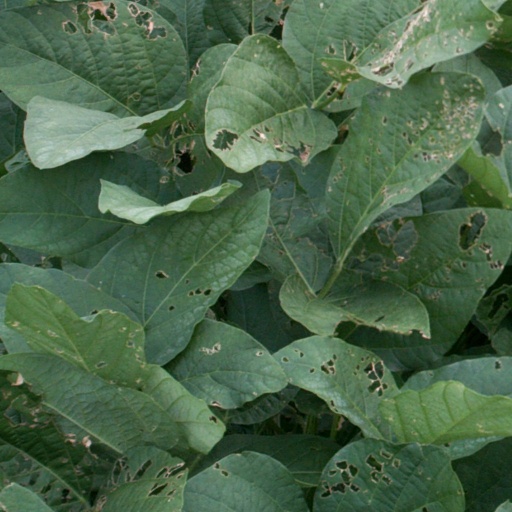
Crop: soybean